Question: What is the fire hydrant made of?
Tambaya: Da me akayi abun kashe wutar?
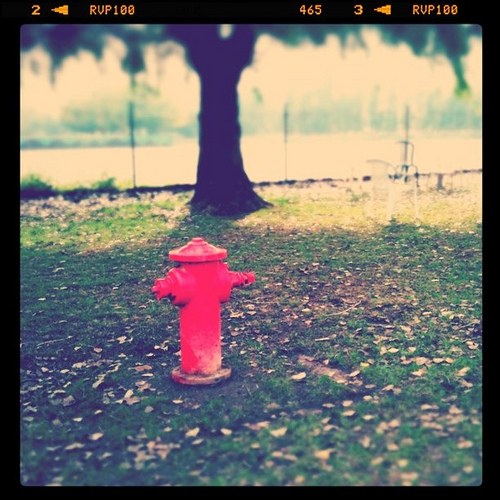
Answer: Metal.
Amsa: Ƙarfe.